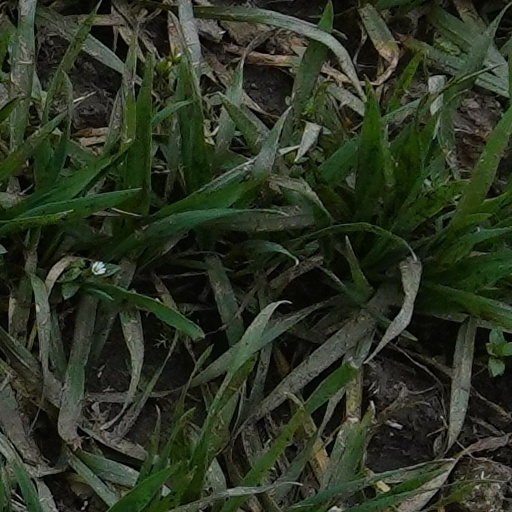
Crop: wheat